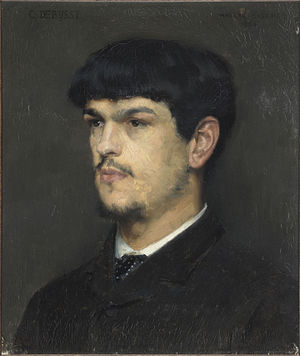
Værker af Claude Debussy efter type
Claude Debussy, Maleri af Marcel Baschet 1884.
Dette er en liste over værker af Claude Debussy efter type.